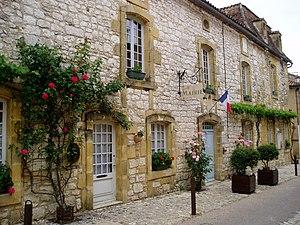
Façade de la mairie